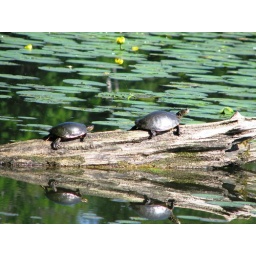
two turtles on a log on little st. germain lake in st. germain wisconsin